Olympian (sidewheeler)

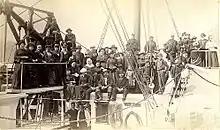
Passengers posing on upper deck of Olympian; walking beam can be seen on left.

"Olympian" was driven by a single “vertical surface” condensing walking beam steam engine, with a cylinder in diameter and a piston stroke of . A small auxiliary steam engine assisted in starting the main engine. The main plant developed 2,100 indicated horsepower on the steamer's formal trial trip, riving the vessel at on 45 pounds steam.